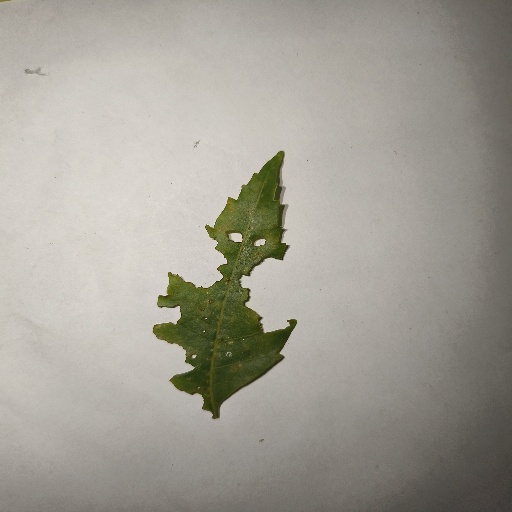
Species: Neem
Leaf condition: Shot Hole Leaf